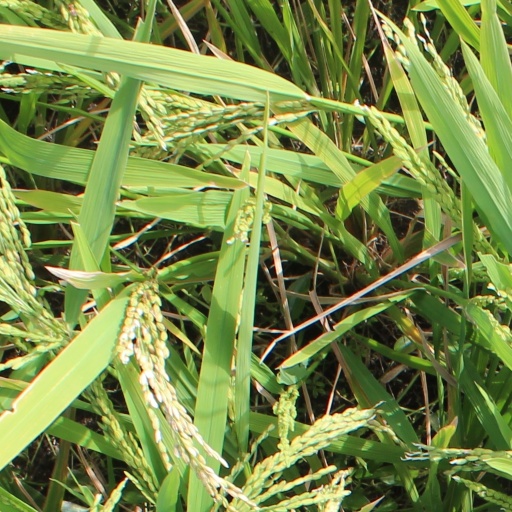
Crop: rice